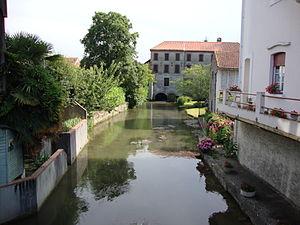
Maubourguet (Hautes-Pyr, Fr) moulin sur l'Échez
Maubourguet est une commune française située dans le département des Hautes-Pyrénées, en région Occitanie.